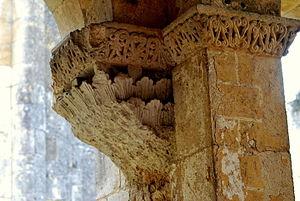
Chapiteau du presbyterium
L'abbaye de la Sauve-Majeure est un ancien monastère de l'ordre de Saint-Benoît situé sur le territoire de la commune de La Sauve, dans le département de la Gironde en Aquitaine.